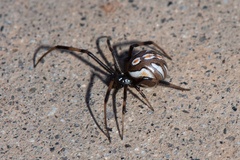
Species: Lactrodectus_hesperus